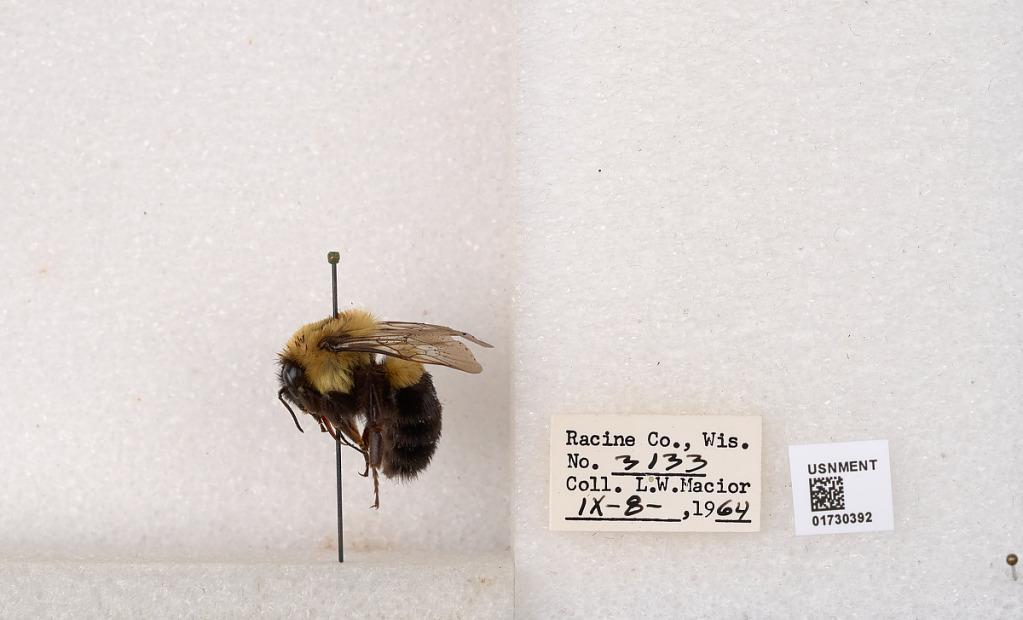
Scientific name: Bombus impatiens Cresson
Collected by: L. Macior
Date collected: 1964-9-8
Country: United States
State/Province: Wisconsin
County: Racine
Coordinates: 42.7261, -87.7828